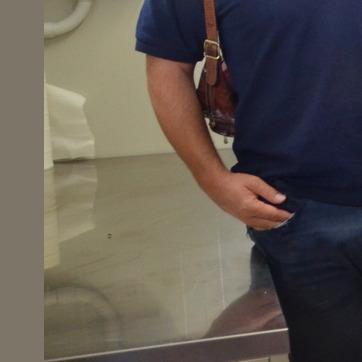
Material: metal